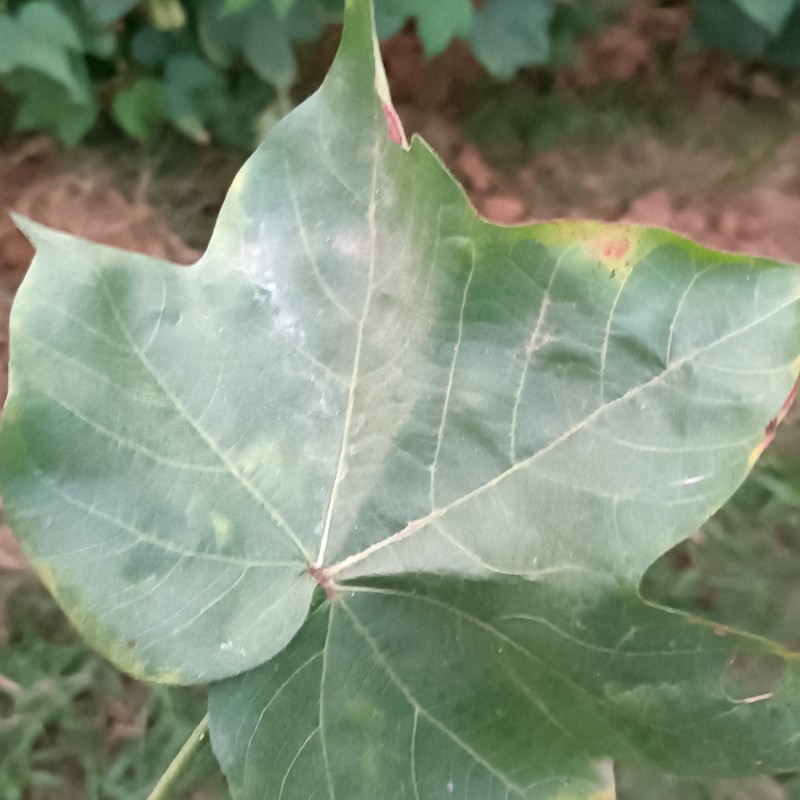
Label: Leaf Hopper Jassids